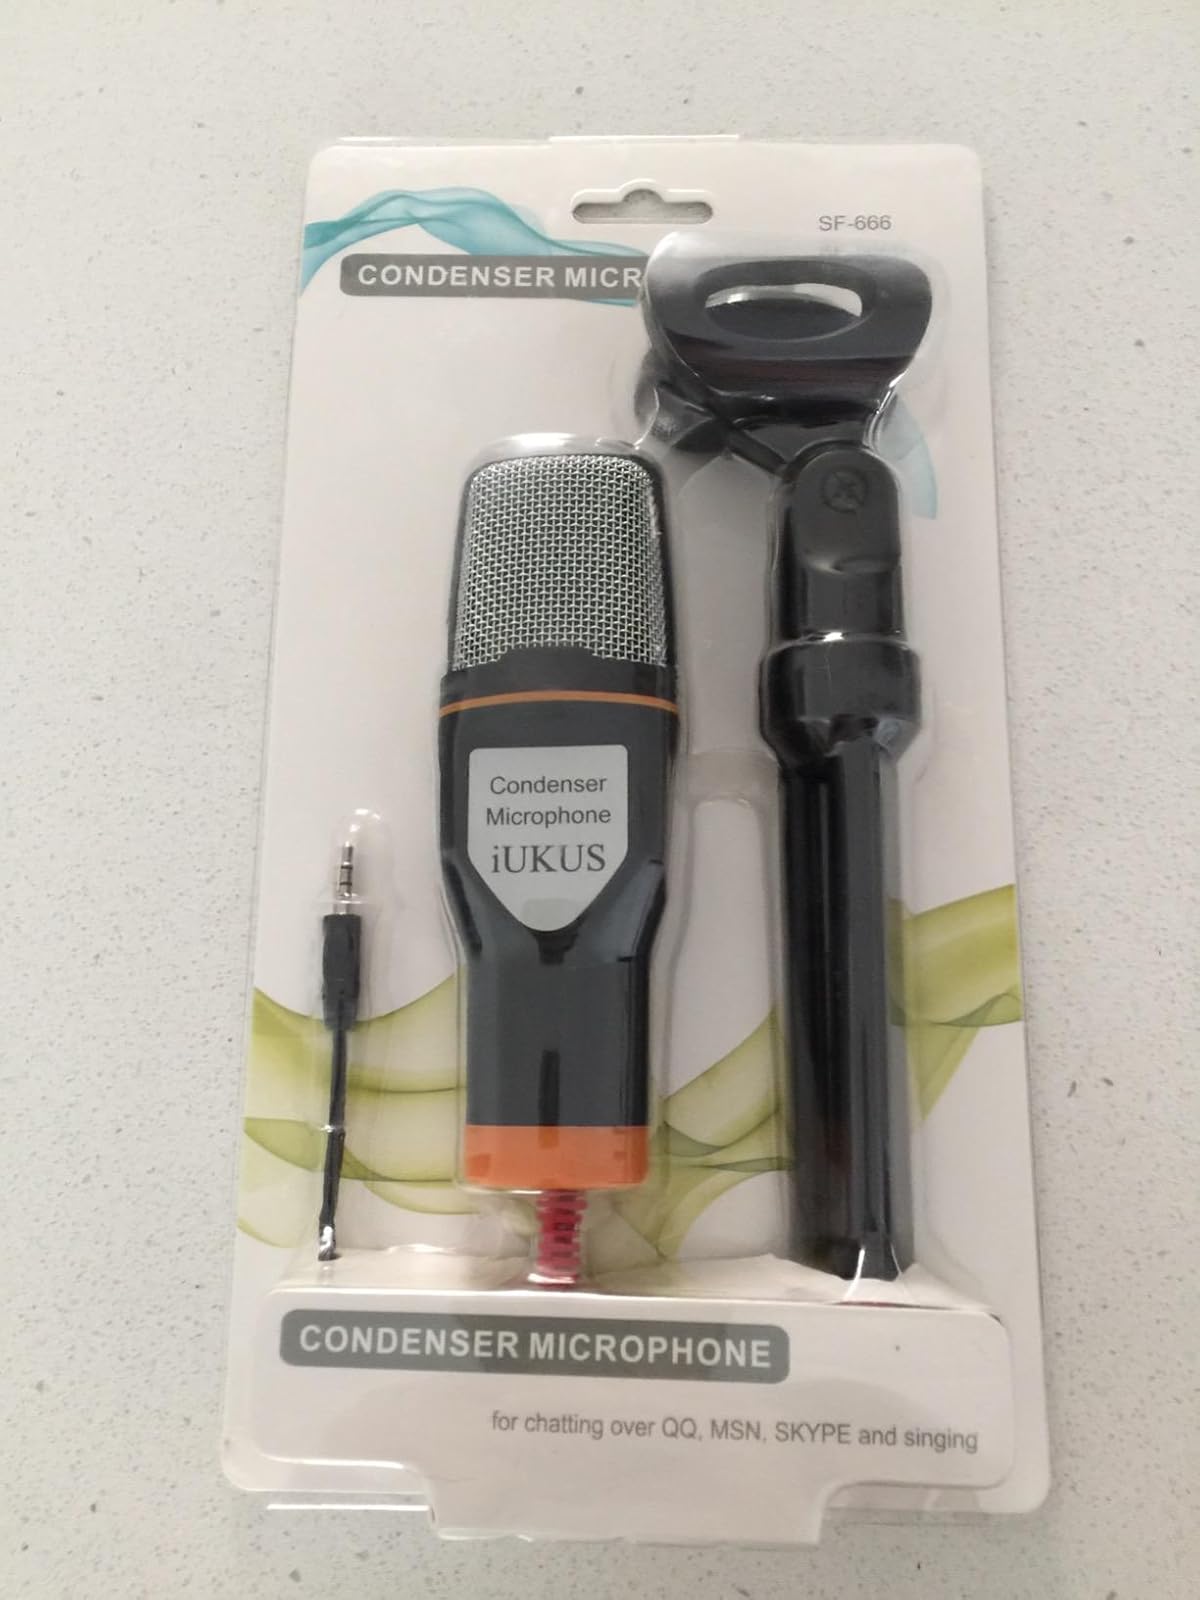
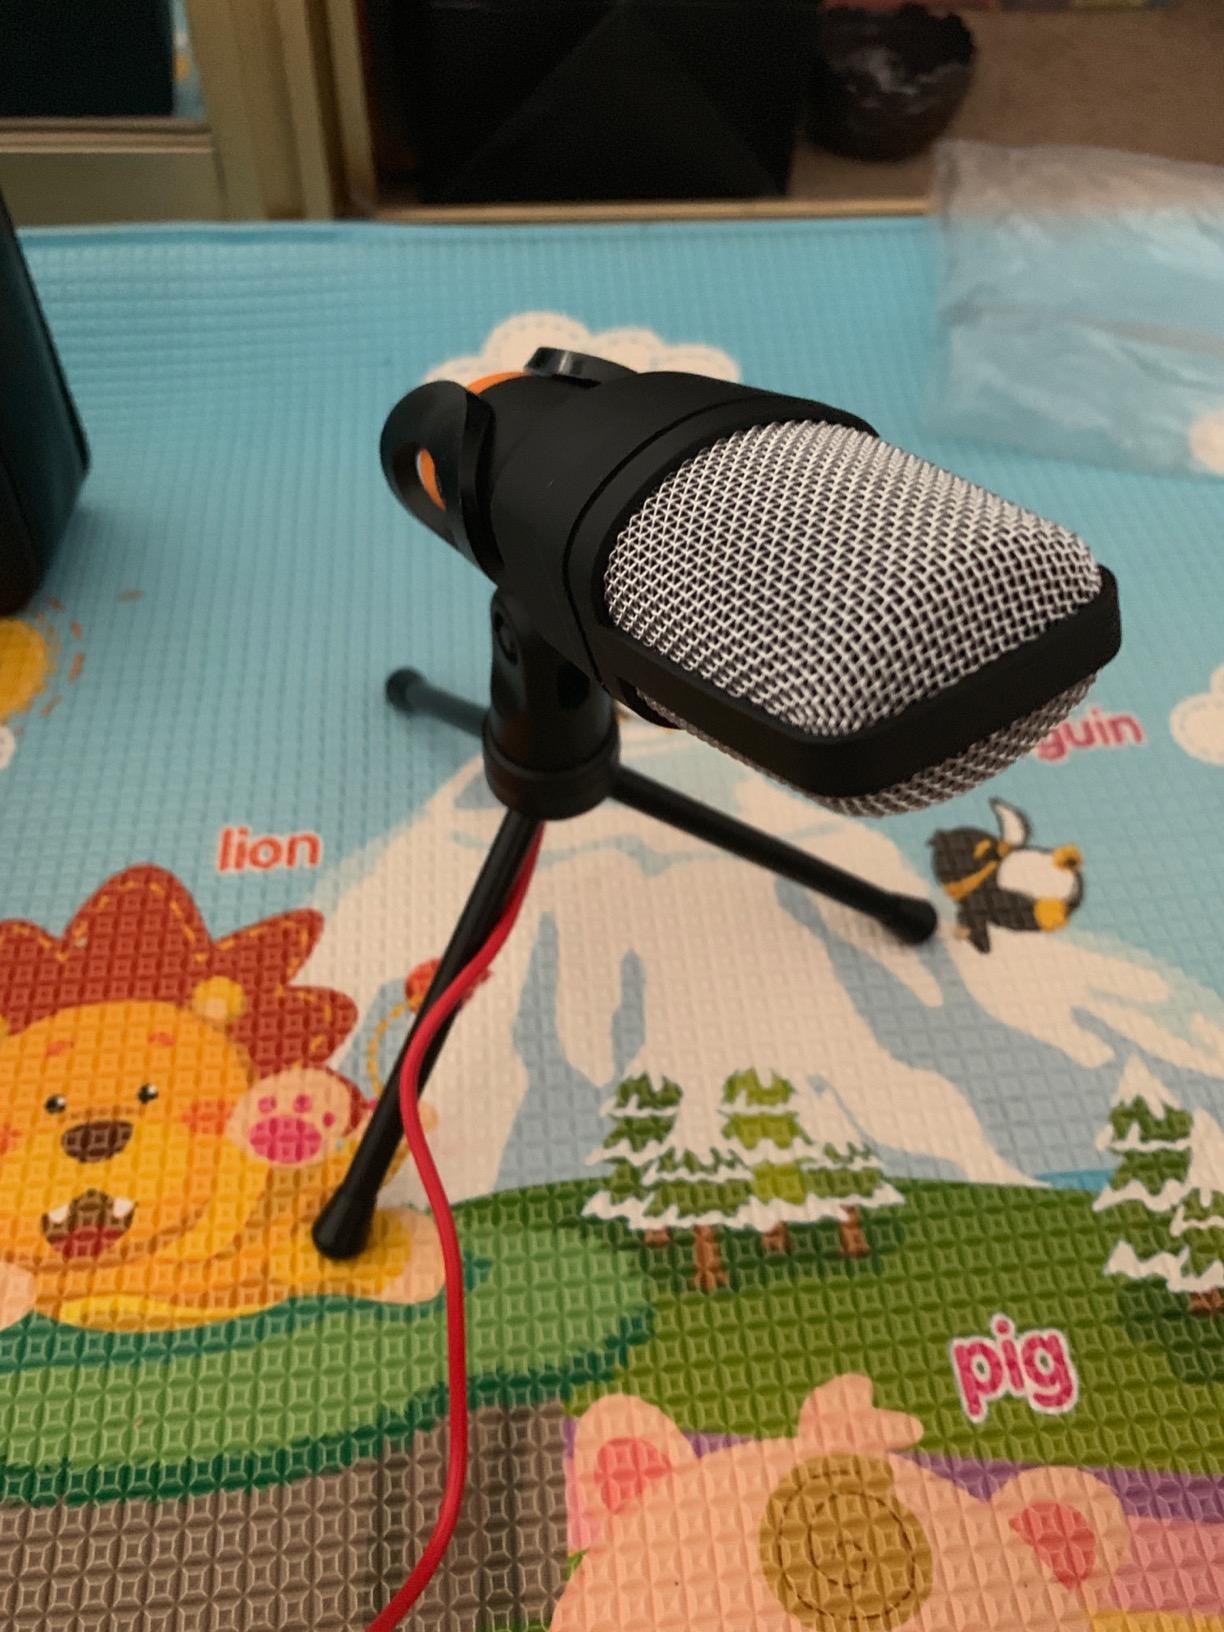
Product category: microphone
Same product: yes